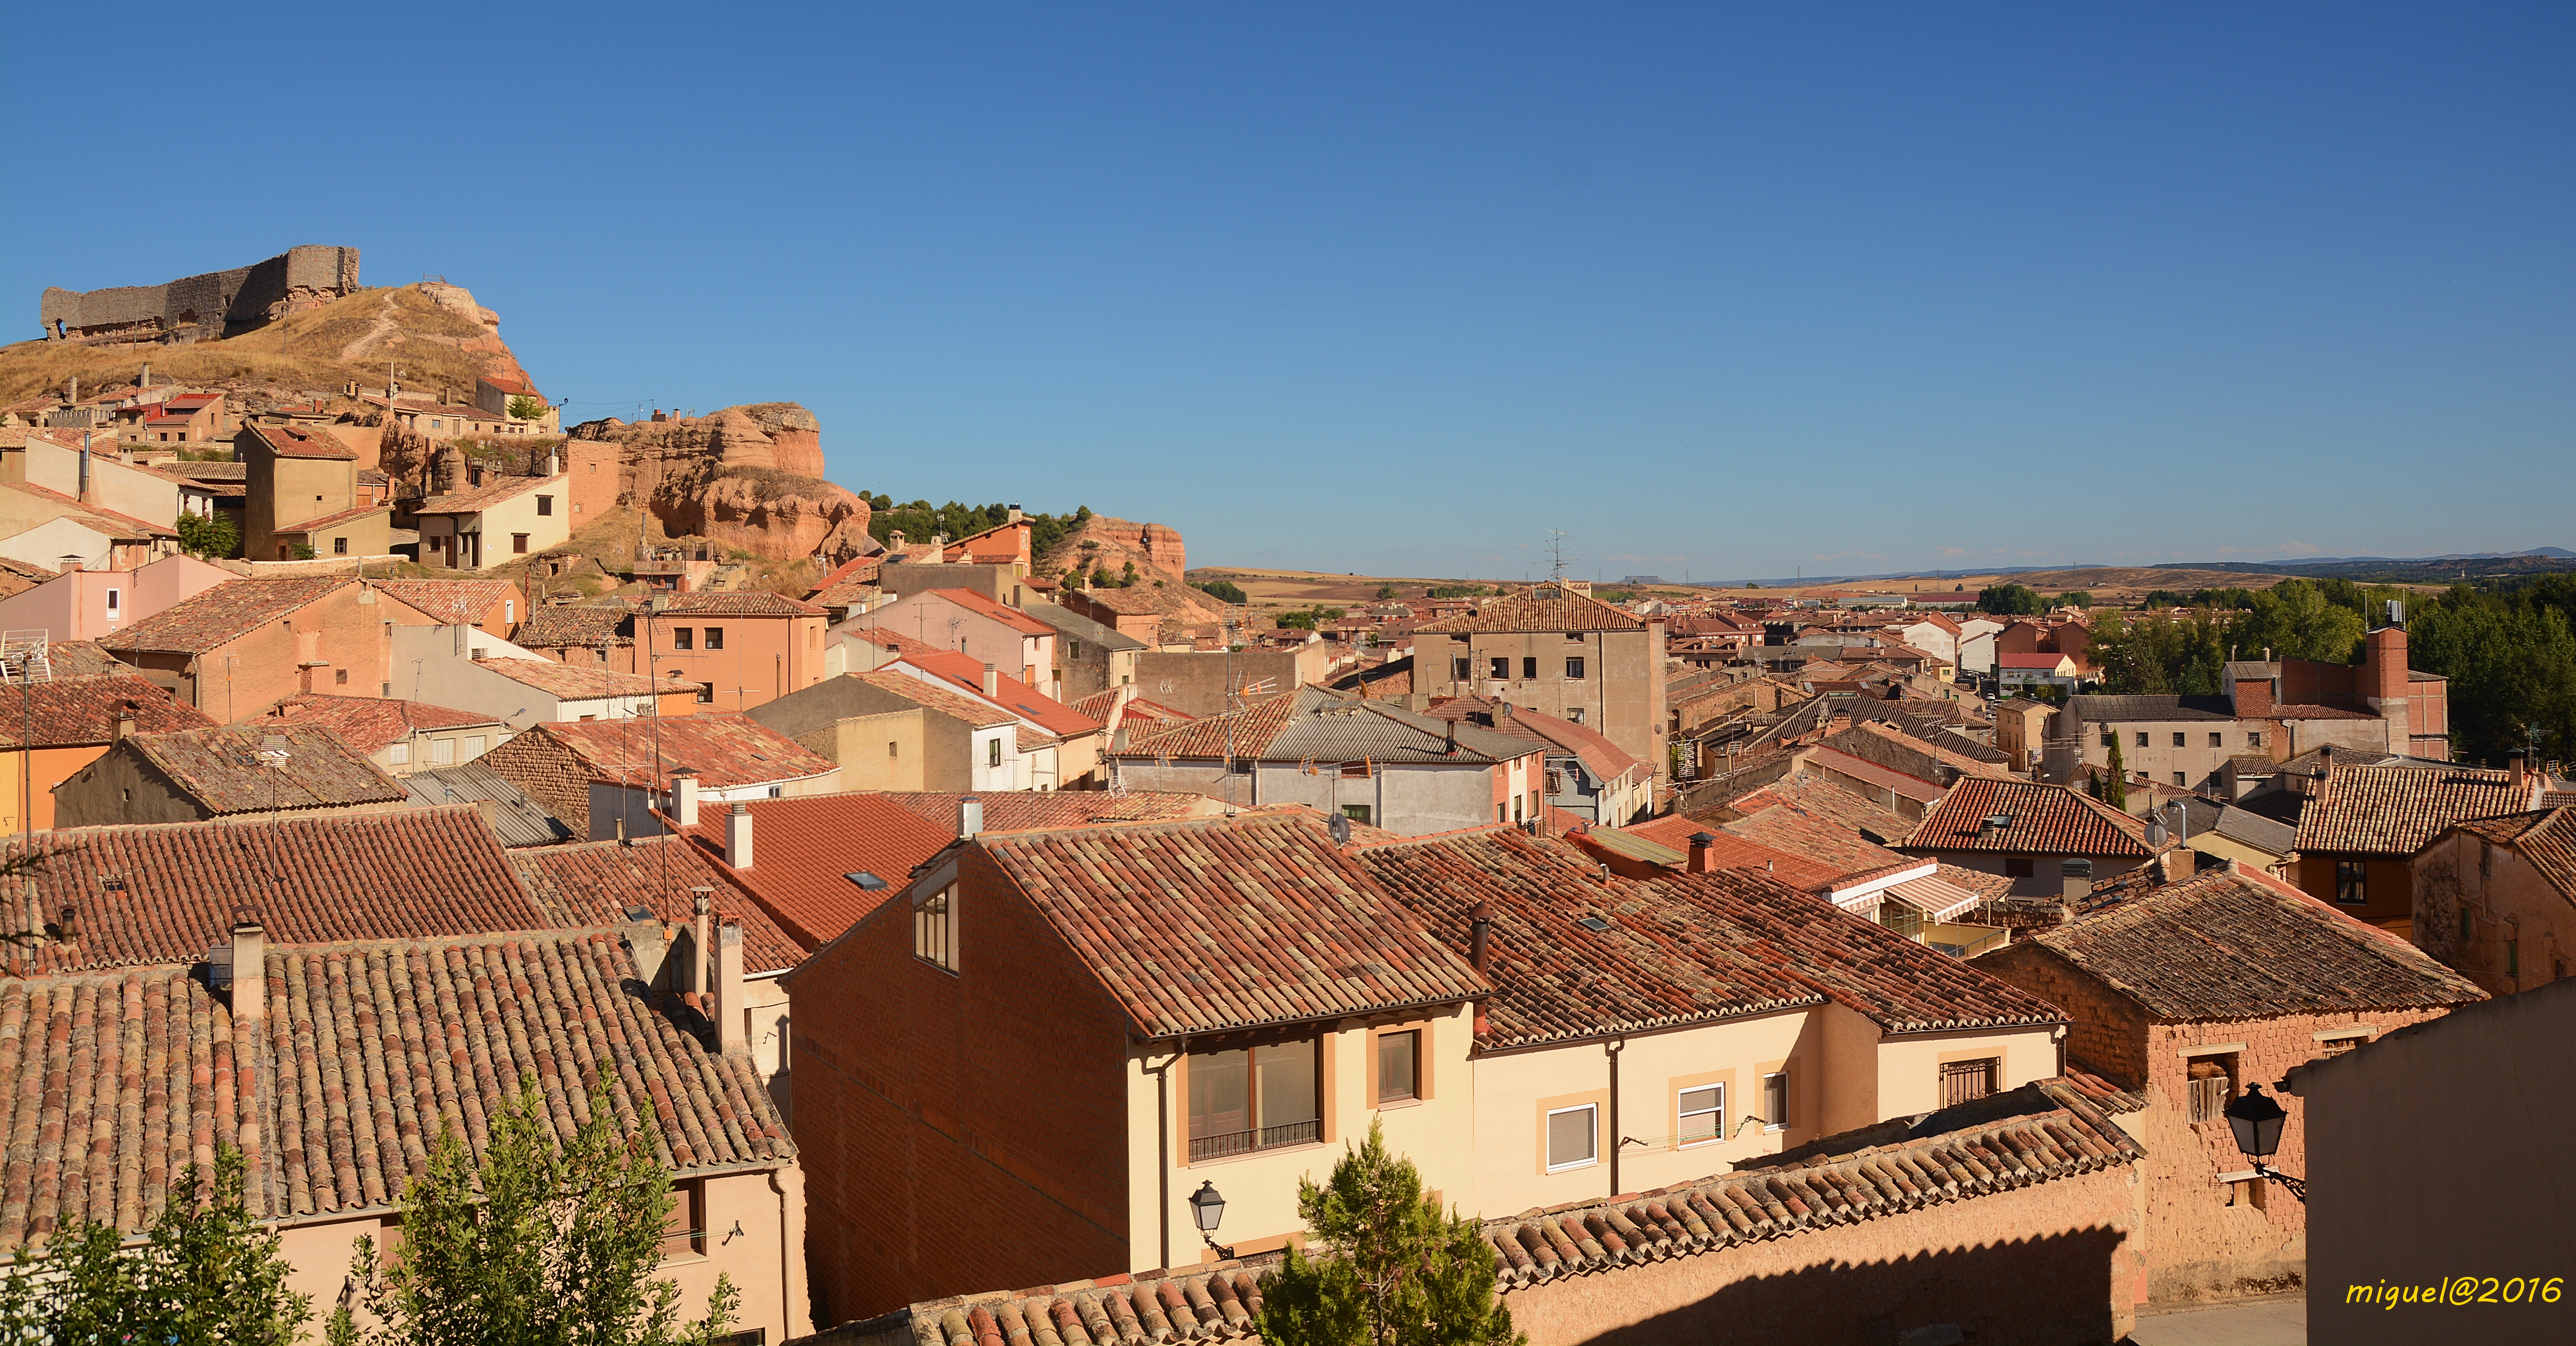
town, vacation, village, tourism, castillo, sanestebandegormaz, soria, historic site, ancient history, human settlement